Tapas Kumar Kundu

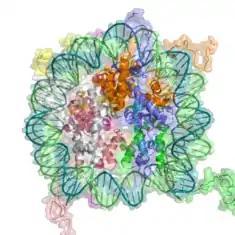
DNA associates with histone proteins to form chromatin

Kundu's researches are principally focused on the regulation of transcription and P53 function using chromatin and associated proteins as well as on the functional genomics of transcriptional co-activators. His researches assisted in the identification of PC4 and its role as a functional component of chromatin and as an activator of P53. He demonstrated the histone chaperone activity and the acetylation of chromatin transcription and these findings have been reported to have helped in identifying new drug candidates. Extending his researches to cancer and AIDS therapeutics, he has identified "small molecule modulators of chromatin modifying enzymes", a discovery which is reported to be helpful in developing new therapeutic protocols.